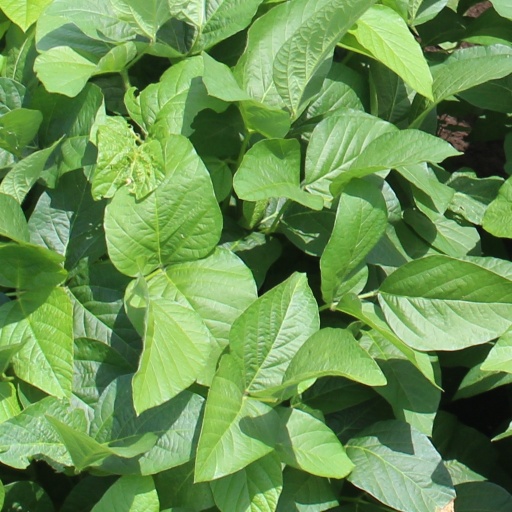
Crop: soybean